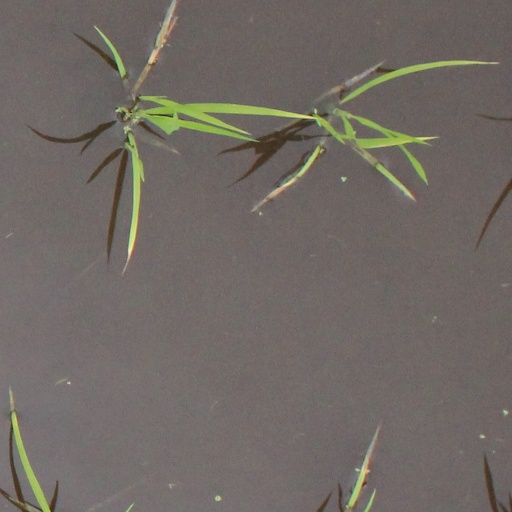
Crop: rice